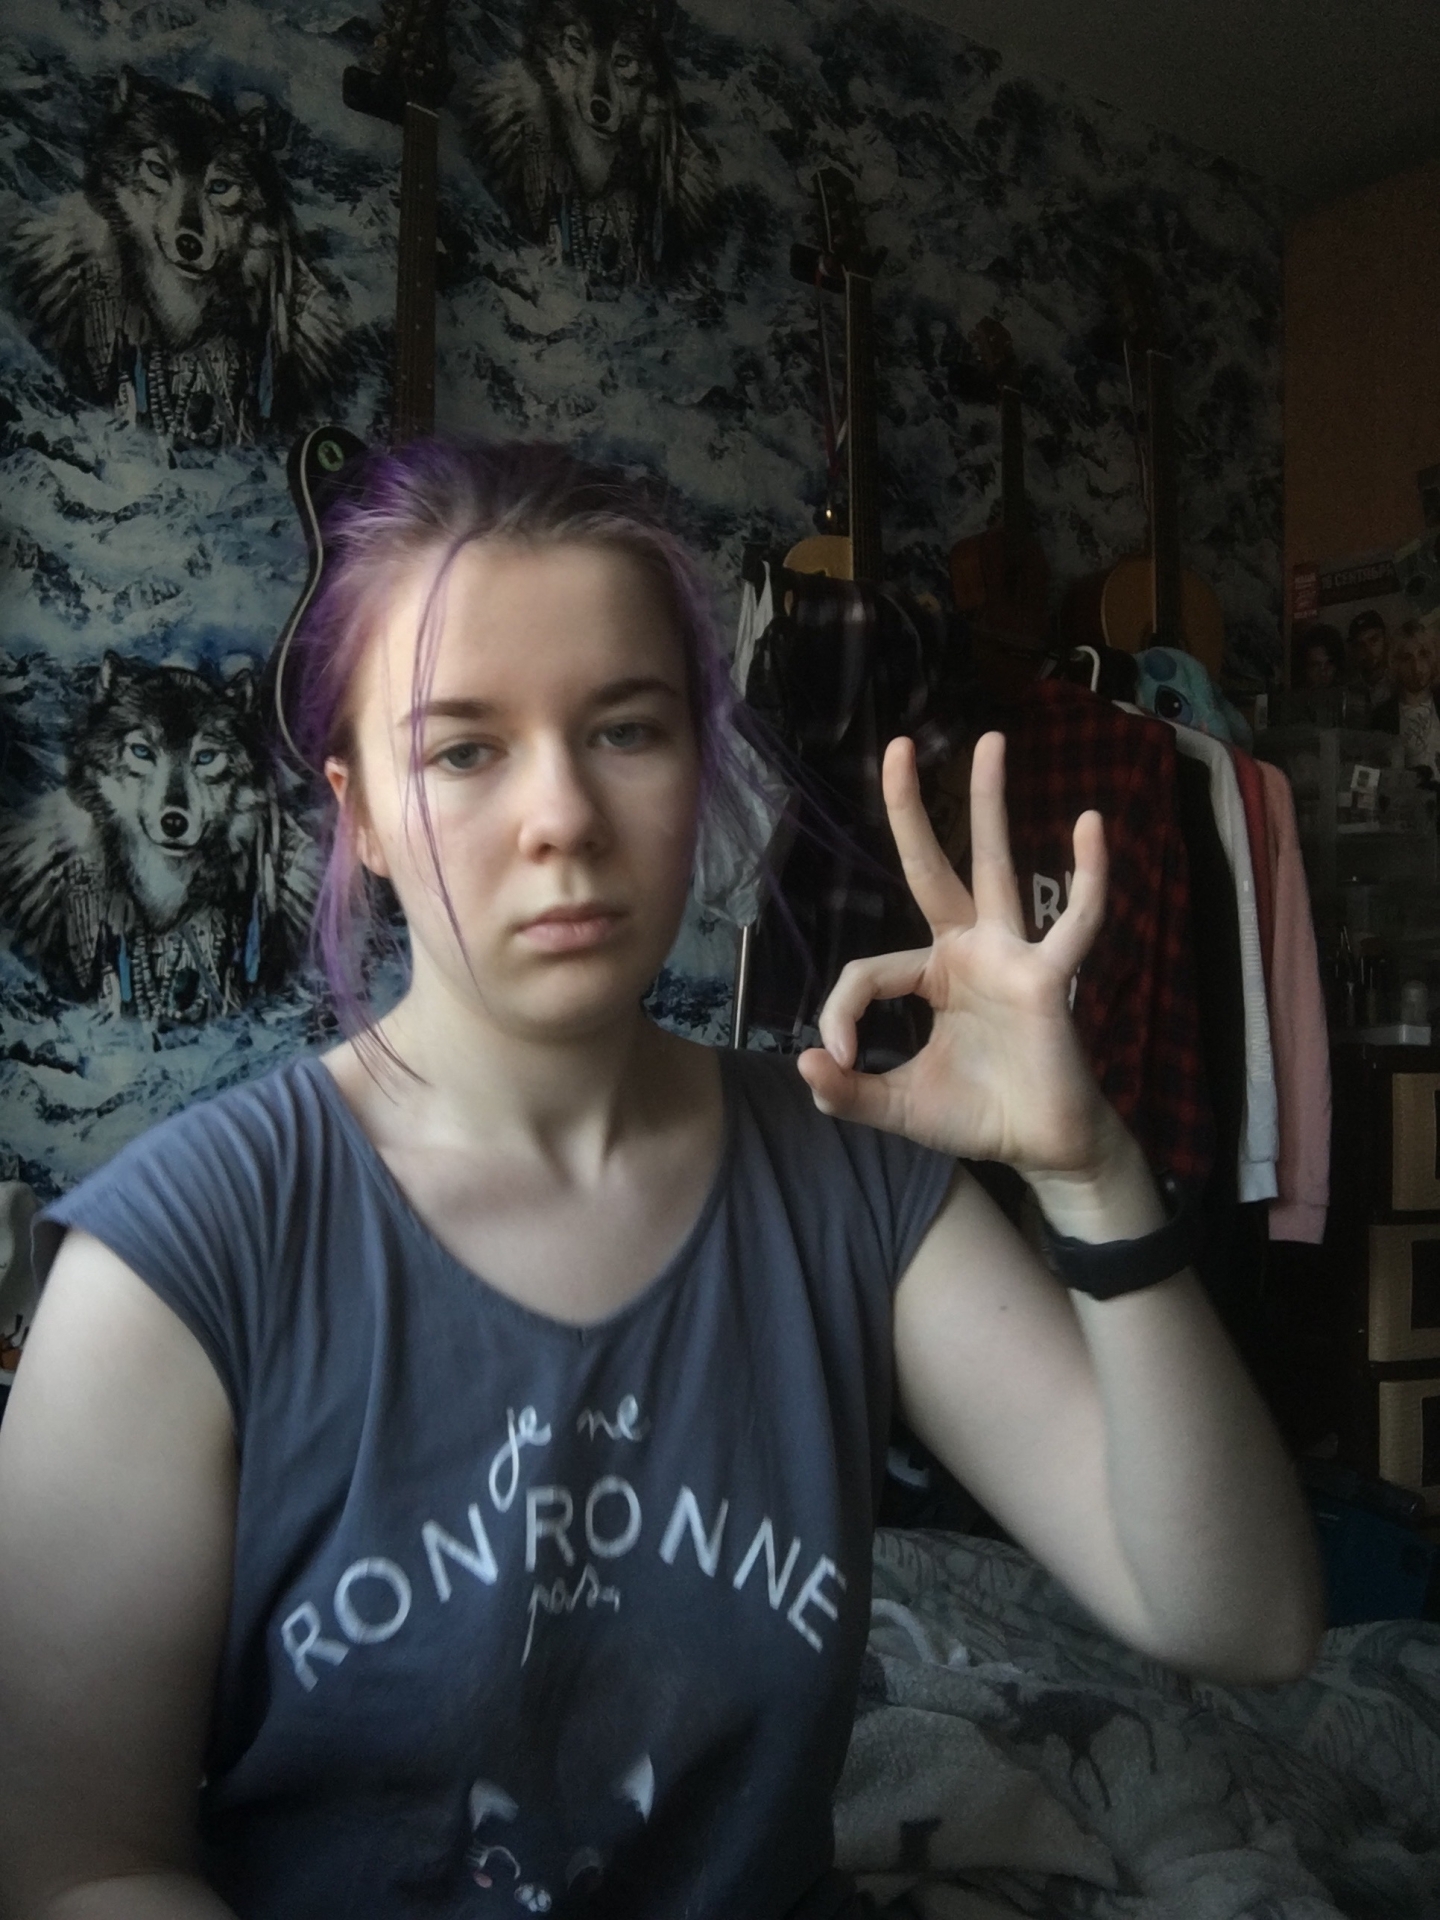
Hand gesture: ok